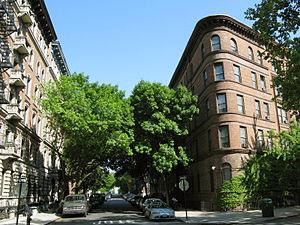
Azealia Amanda Banks, née le 31 mai 1991 à Harlem, New York, est une auteure-compositrice-interprète américaine. Née et élevée à New York, elle étudie à la LaGuardia High School of Music & Art and Performing Arts avant de quitter le milieu académique pour se concentrer sur sa carrière musicale. Elle obtient un bref contrat avec la maison de disque XL, qui est promptement rompu. Entretemps, elle publie quelques démos sur le web et est remarquée par les dirigeants d'Interscope, qui la signent subséquemment sur leur label. En 2012, elle publie un premier maxi, 1991, suivi par une mixtape intitulée Fantasea. Les deux sont bien accueillis par la critique, tandis que 1991 se classe dans le « top 40 » du Billboard 200. Le premier album de Banks, Broke with Expensive Taste est sorti durant l'automne 2014.